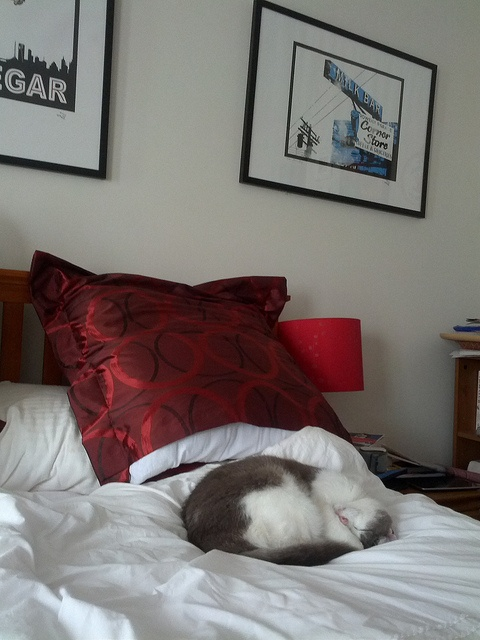
The grey and white cat lies on a bed near the pillow.
A cay laying on top of a bed next to a red pillow.
A cat curled up in a ball on a bed.
Gray and white cat on the white sheets
A cat is sleeping on a bed which is covered with large pillows.